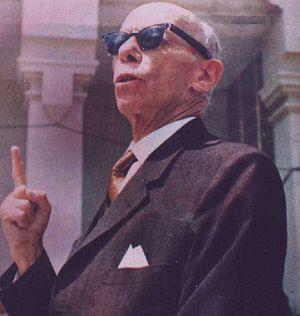
José María Velasco Ibarra, né le 19 mars 1893 à Quito et mort le 30 mars 1979 à Quito, est un homme d'État équatorien. Il fut cinq fois Président de l'Équateur.